Christopher Lee

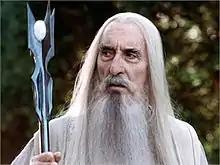
Lee played the corrupted wizard Saruman in Peter Jackson's "The Lord of the Rings" and "The Hobbit" film trilogies. The role has been described as "one of the most powerful villains in cinema history", relying on Lee's "physical appearance", in contrast to the Dark Lord Sauron.

Lee had many television roles. These included the role Flay in the BBC television miniseries "Gormenghast" (2000) based on Mervyn Peake's novels. He also appeared as Lucas de Beaumanoir, the Grand Master of the Knights Templar, in the BBC/A&E co-production of Sir Walter Scott's "Ivanhoe" (1997).